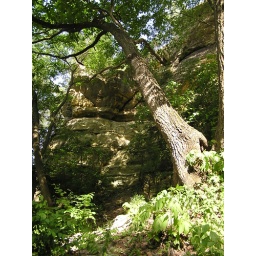
A tree against a rock face